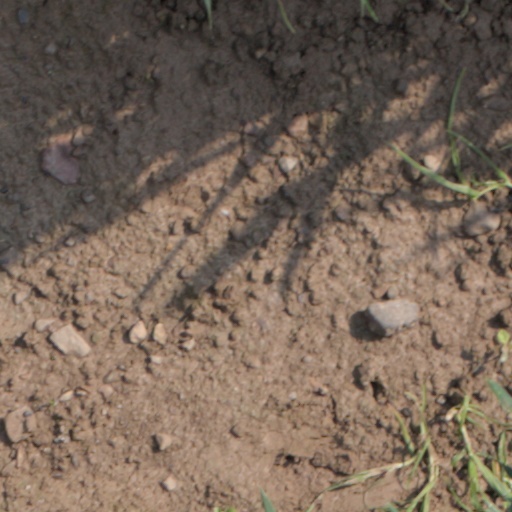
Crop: wheat